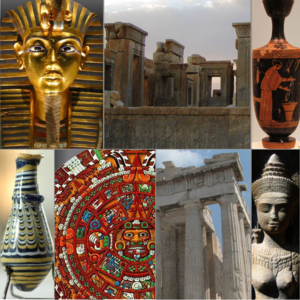
L'Histoire de l'humanité est un ouvrage qui fait partie de la collection des Histoires générales et régionales de l'UNESCO. Cette publication a pour but de contribuer à la compréhension mutuelle et au dialogue entre les cultures et les civilisations, tout comme l’ensemble de la collection qui cherche à illustrer les rencontres entre les cultures au fil de l’histoire et leurs contributions respectives au progrès général de l’humanité. Cela a été rendu possible grâce à la promotion d’une vision pluraliste de l’histoire.